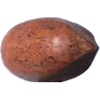
Label: Nut Pecan 1